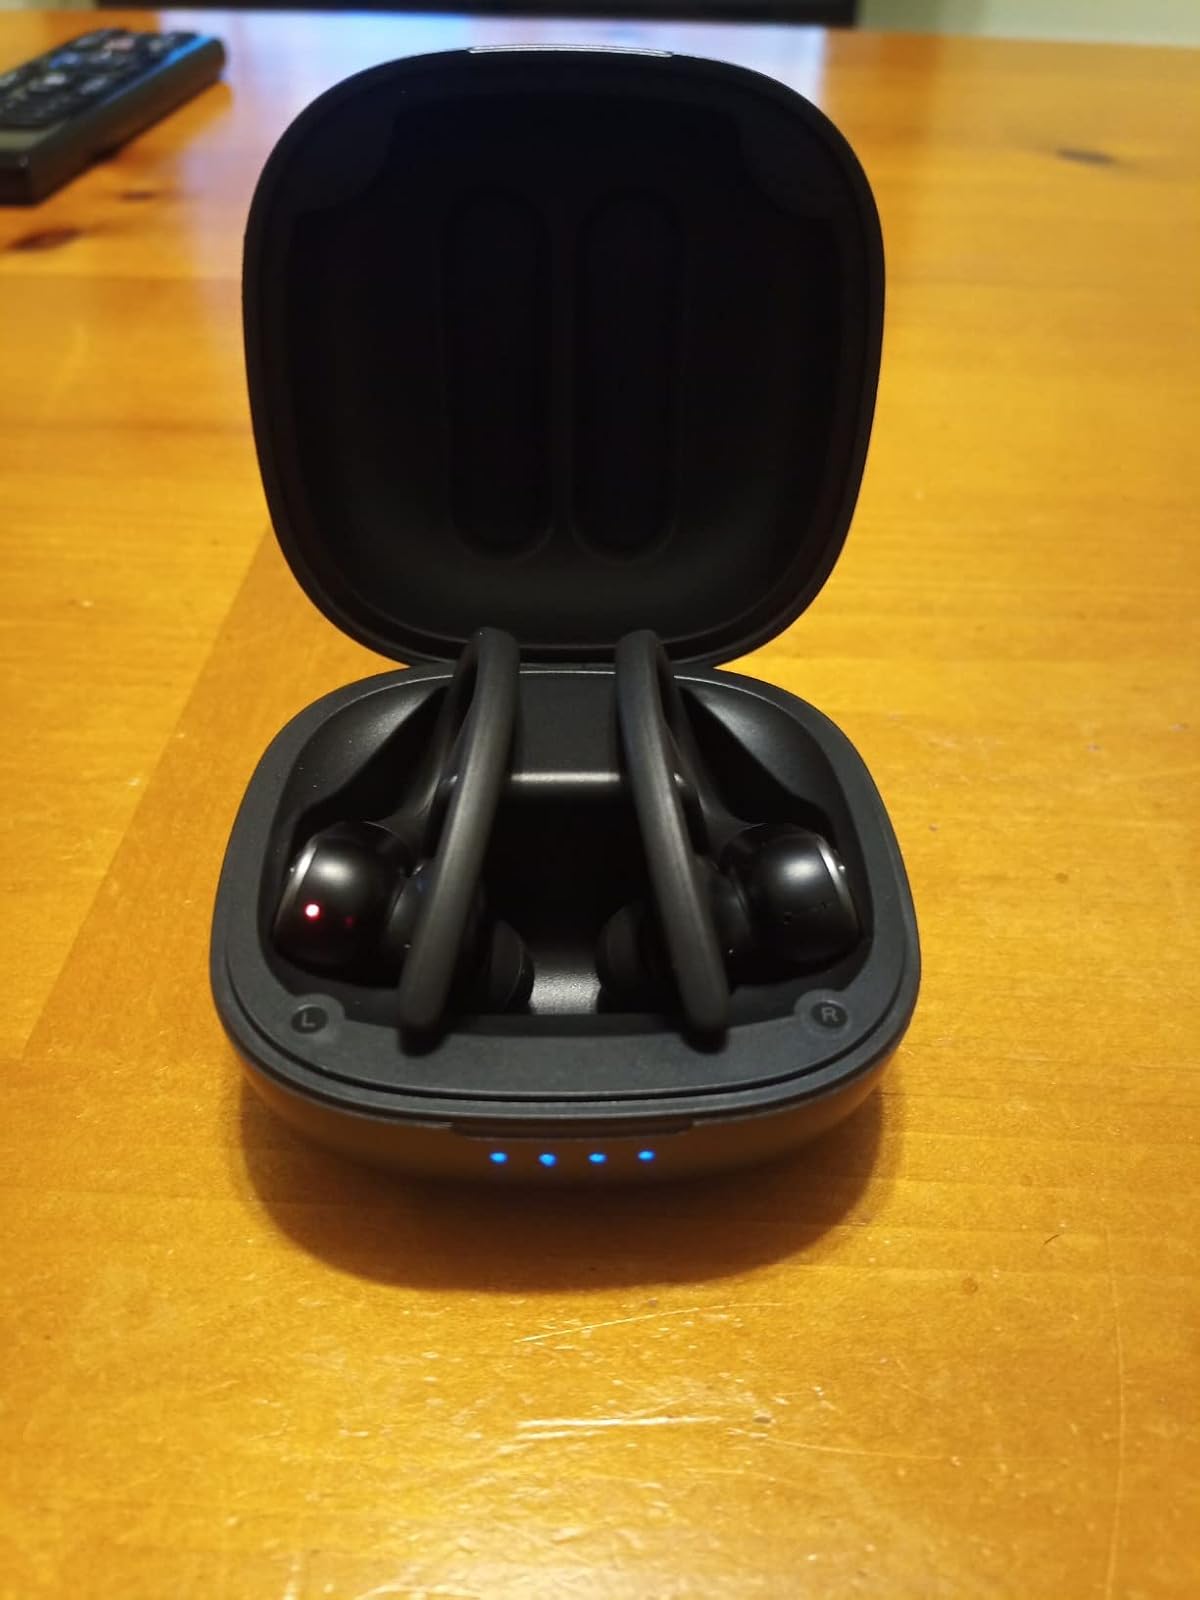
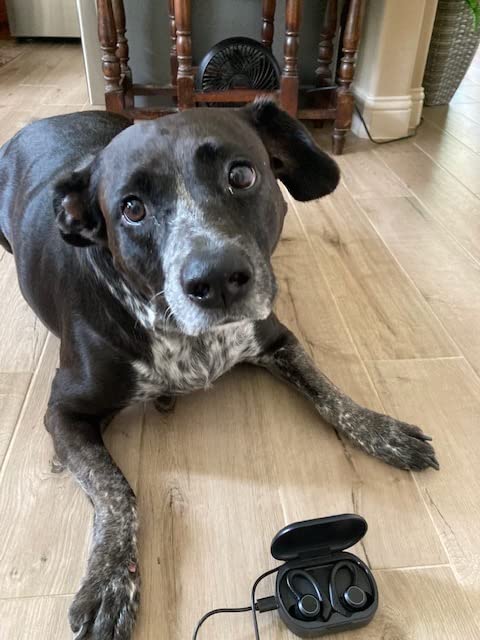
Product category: earbuds
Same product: no